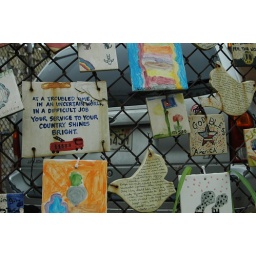
some tiles that people all over the country painted and put on a fence in NYC near greenwhich street